University of the Arts London

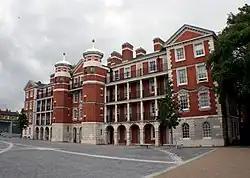
Chelsea College of Art and Design

The Chelsea School of Art originated as part of the South-Western Polytechnic, which opened in 1895 and in 1922 became the Chelsea Polytechnic. In 1957 the science department of the polytechnic was renamed Chelsea College of Science and Technology; the School of Art became independent from it at that time, and merged with the Regent Street Polytechnic School of Art to create the Chelsea School of Art in 1964. In 1975 Chelsea merged with Hammersmith College of Art and Building, founded in 1891 by Francis Hawke and taken over by the London County Council in 1904. The Chelsea School of Art became part of the London Institute in 1986 and was renamed Chelsea College of Art and Design in 1989.